Madhavan Chandradathan

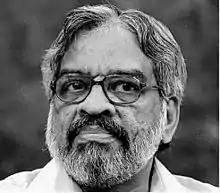
Chandradathan in 2015

M. C. Dathan is an Indian space scientist and former director of the Vikram Sarabhai Space Centre (VSSC). The Government of India honoured him, in 2014, by awarding him the Padma Shri, the fourth highest civilian award, for his contributions to the fields of science and technology. In May 2016, the Government of Kerala appointed MC Dathan as the scientific advisor to chief minister.